Hutzot HaYotzer

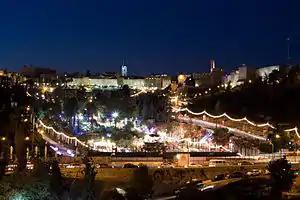
Hutzot Hayotzer arts and crafts festival with the Sultan's Pool in the foreground

Since 1976, Hutzot Hayotzer and the Sultan's Pool area have been the site of the annual International Arts and Crafts Fair or Festival, a 12-day event in August featuring the work of local and international artists. There are also open-air concerts, workshops for children and food booths. Many of Israel's leading pop and rock stars have performed at Hutzot Hayotzer During the festival, the artist studios along the lane stay open late and the artists offer public demonstrations of their work.